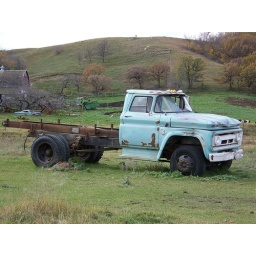
Chevrolet farm truck abandoned in a field outside Montpelier, ND.